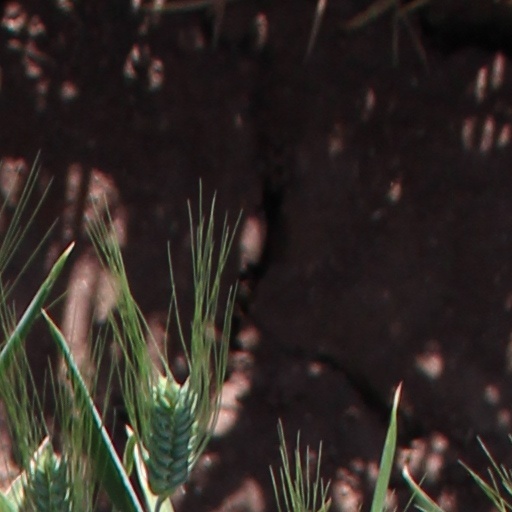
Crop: wheat